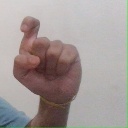
अक्षर: इ